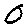
Label: 0